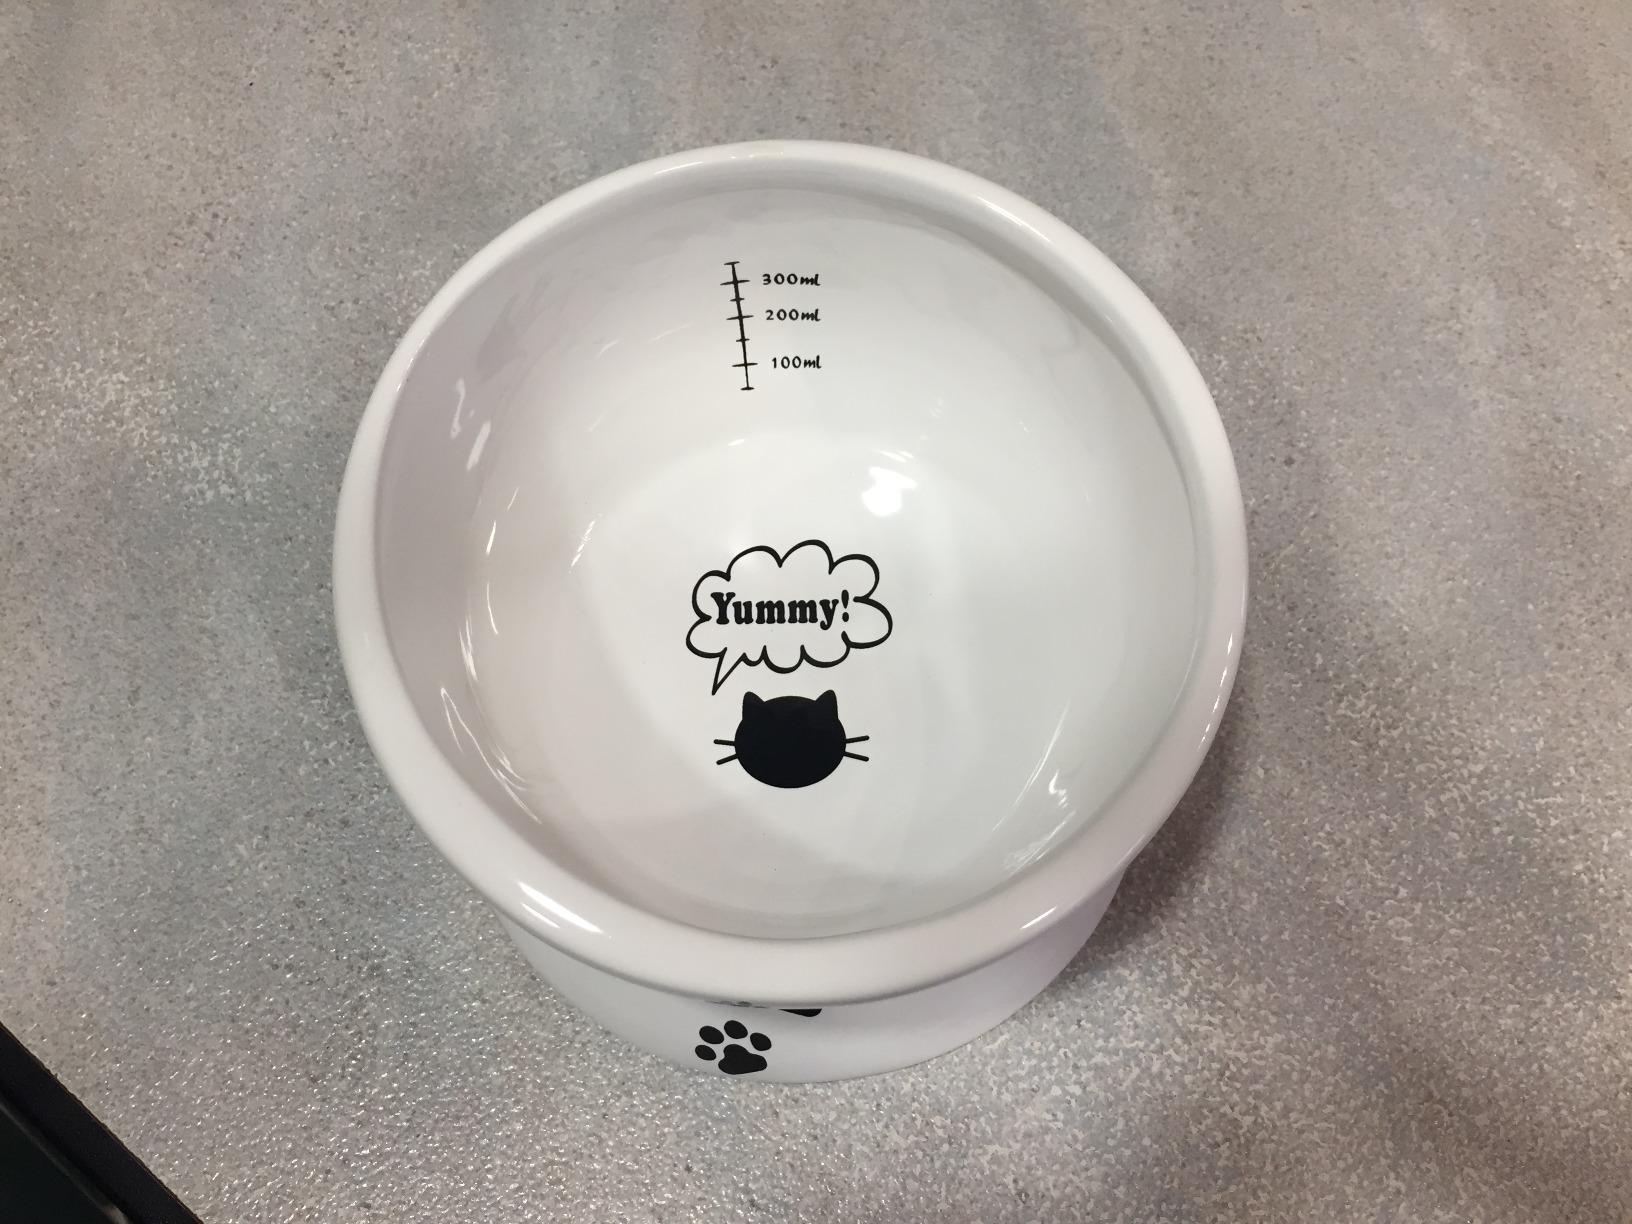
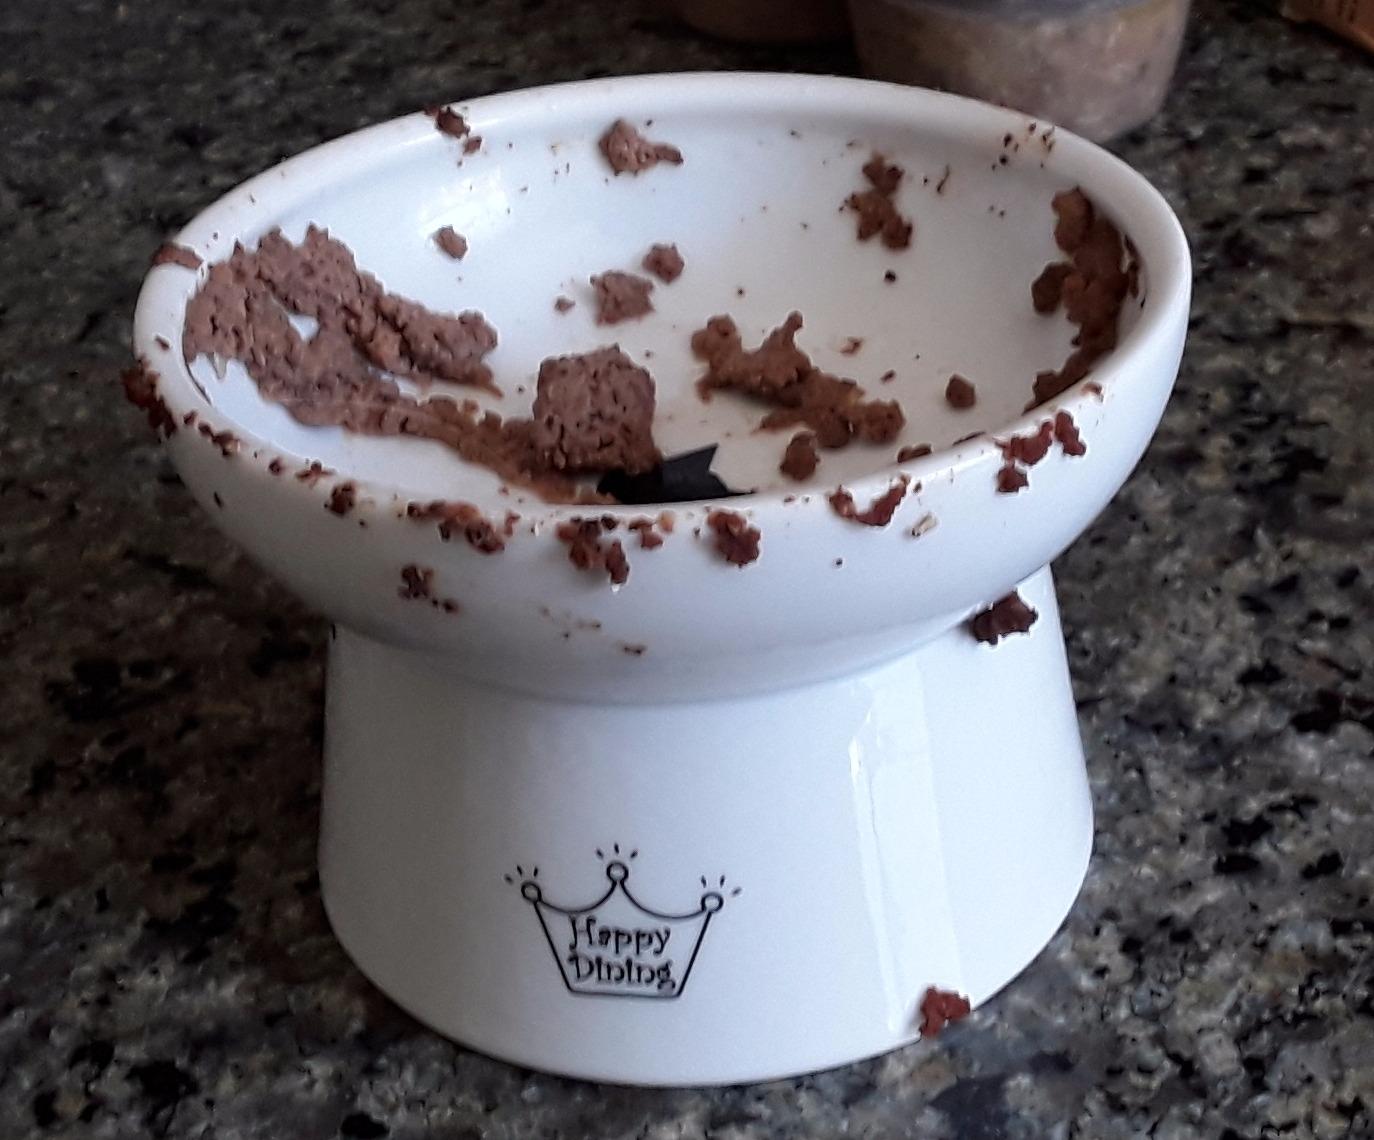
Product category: items_bowl
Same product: no